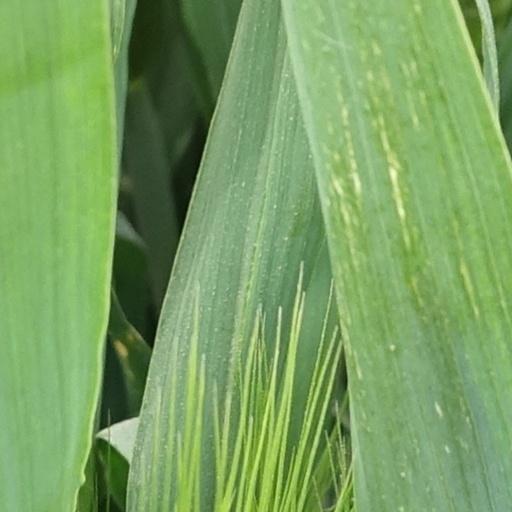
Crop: wheat